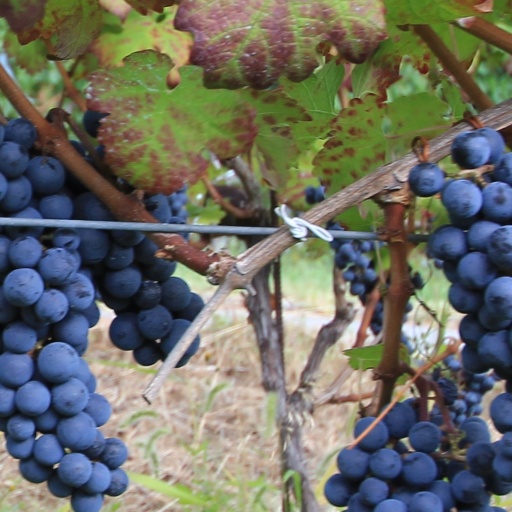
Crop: grape